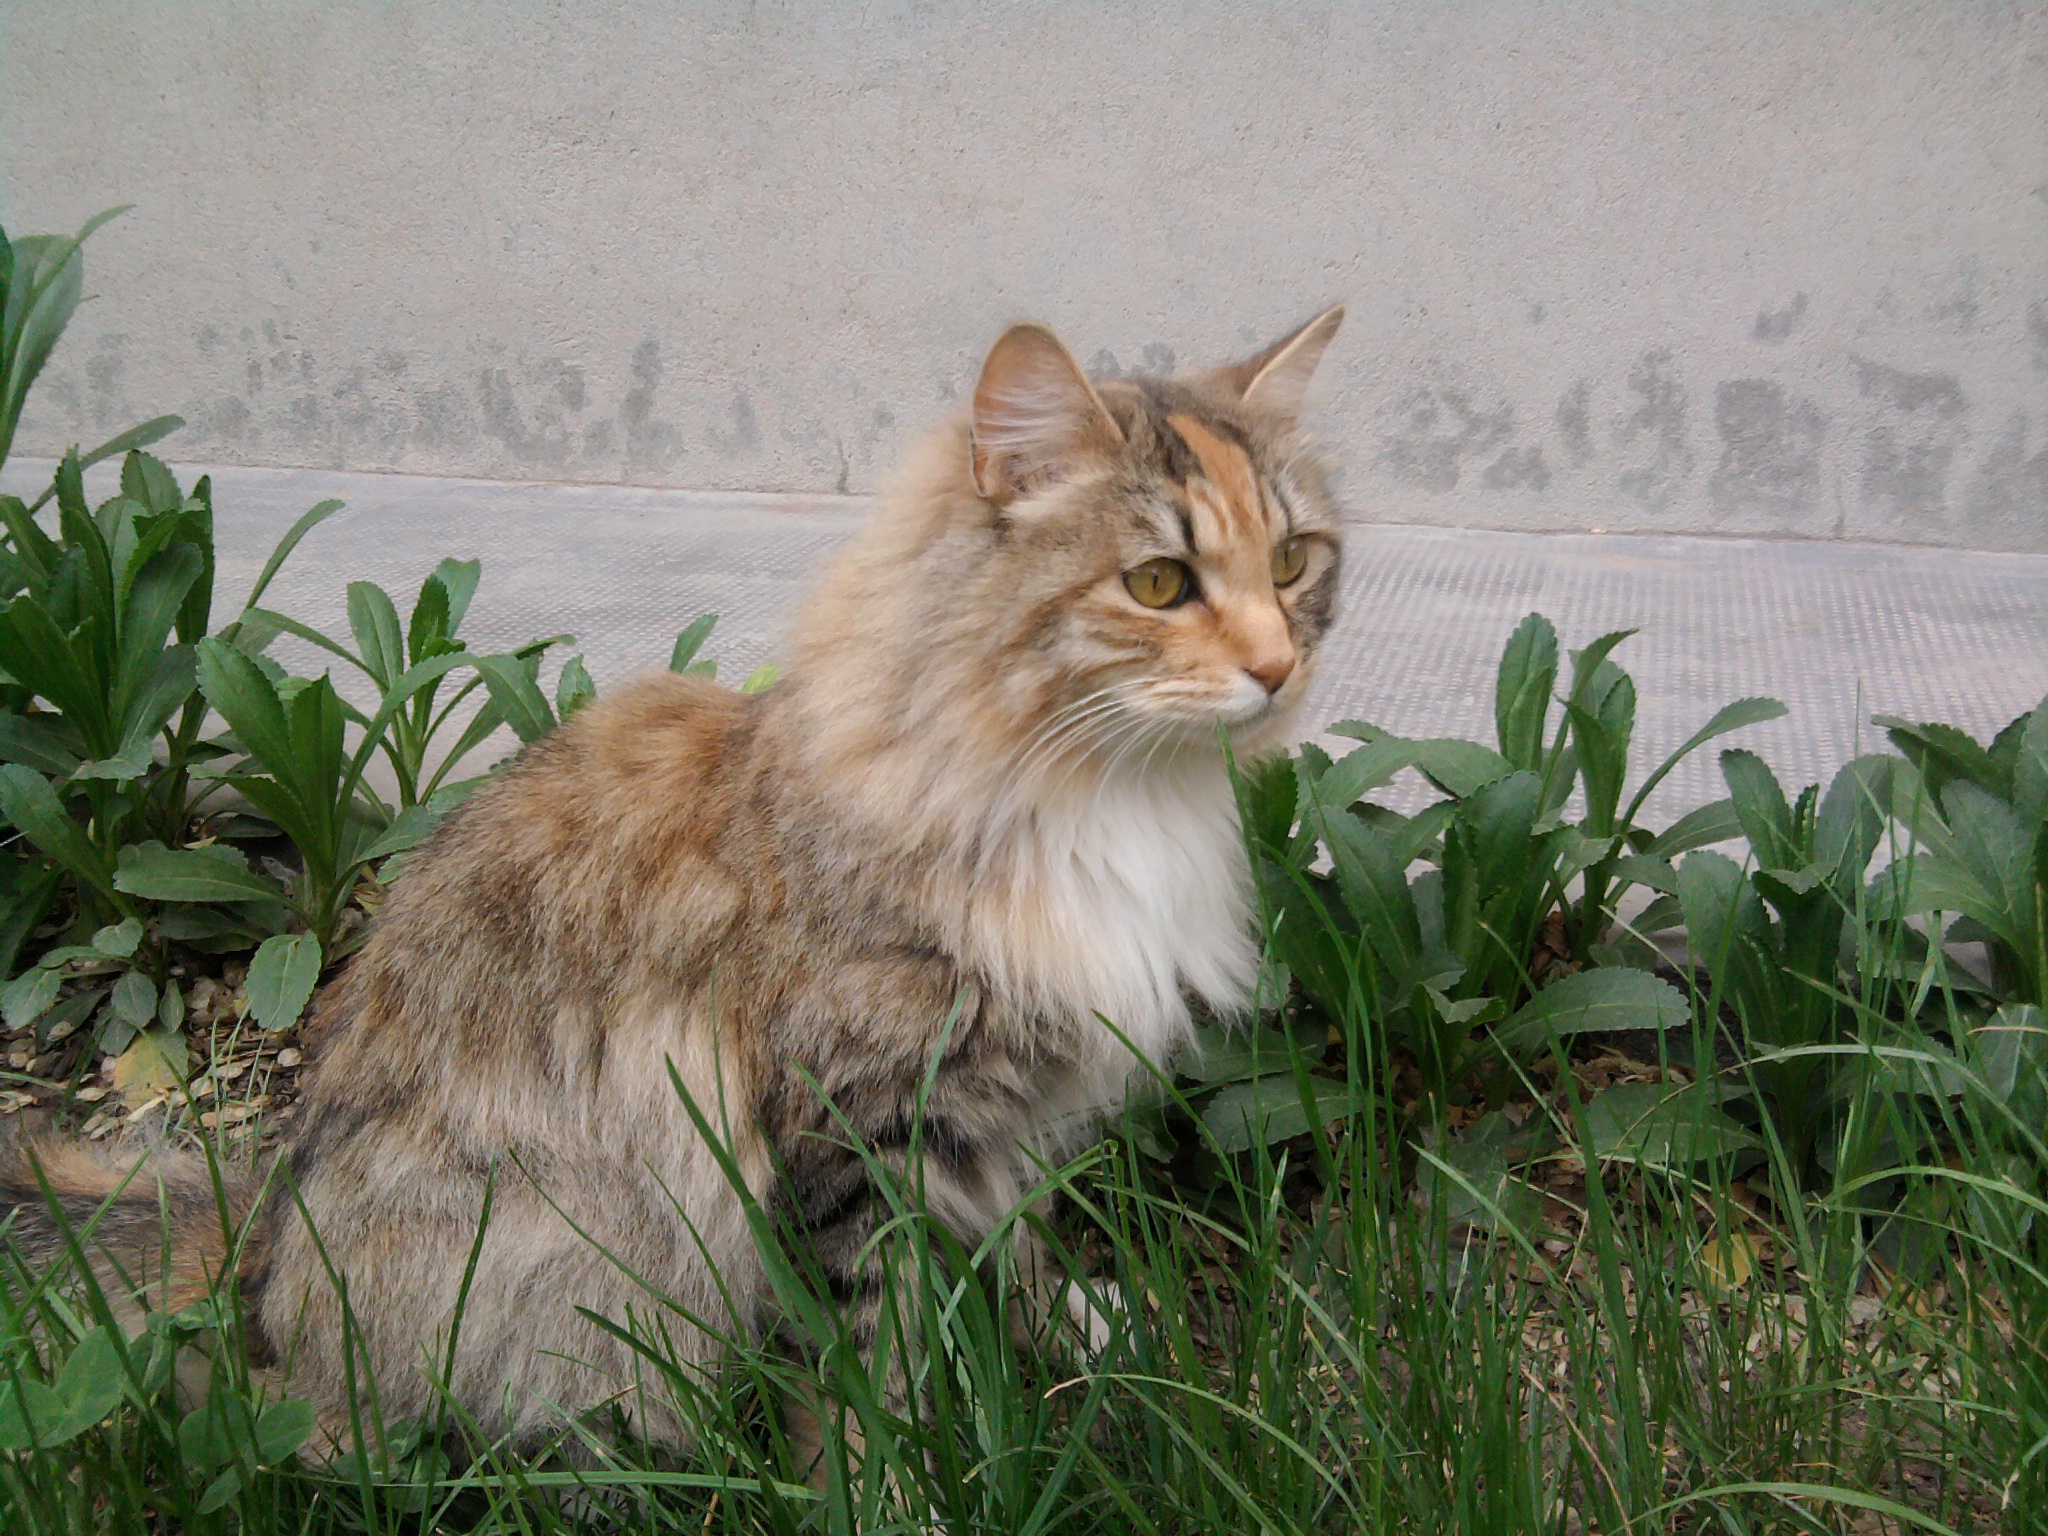
cat, mammal, vertebrate, small to medium sized cats, felidae, whiskers, domestic long haired cat, siberian, carnivore, norwegian forest cat, grass, maine coon, asian semi longhair, british semi longhair, wild cat, ragamuffin, plant, european shorthair, tabby cat, fawn, kurilian bobtail